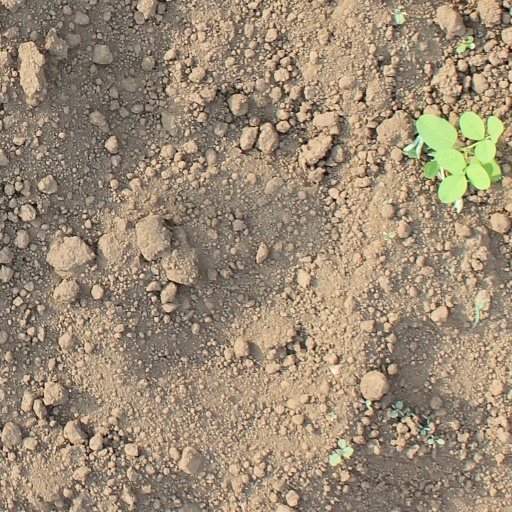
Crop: soybean